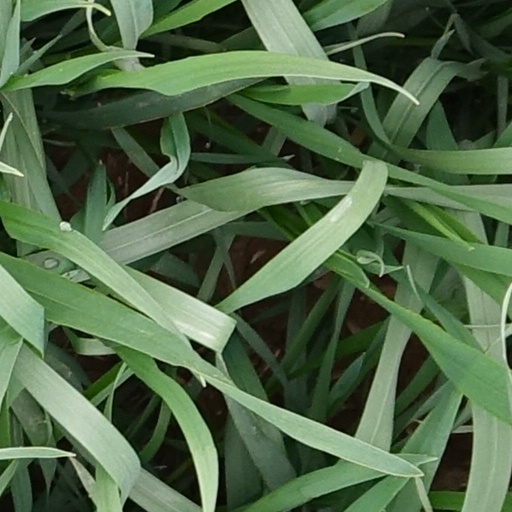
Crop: wheat